Johann August Kaupert

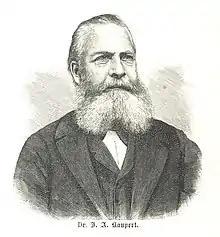
Johann August Kaupert

Johann August Kaupert (9 May 1822 – 11 February 1899) was a German topographer and cartographer born in Kassel. He was a younger brother to sculptor Gustav Kaupert (1819–1897).